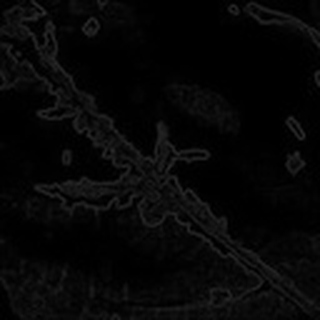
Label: cotton_bacterial_blight